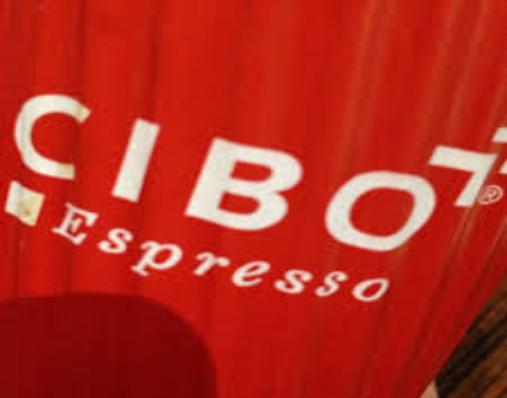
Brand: Cibo Espresso
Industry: Food